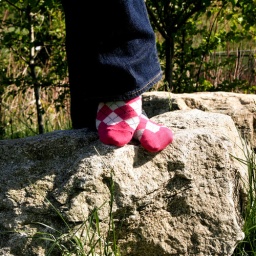
standing on a rock in awesome pink argyle socks = must be monday hbm!!!+1 in comments (because i couldn't decide)